Settecamini

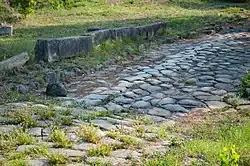
Via Tiburtina Valeria

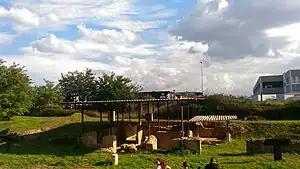
Area archeologica di Settecamini

The first settlements in the area can be dated to the Roman Republican era: the neighbourhood developed around the Via Tiburtina Roman road and a crossroads, and included two Roman inns and many Roman villas and tombs.